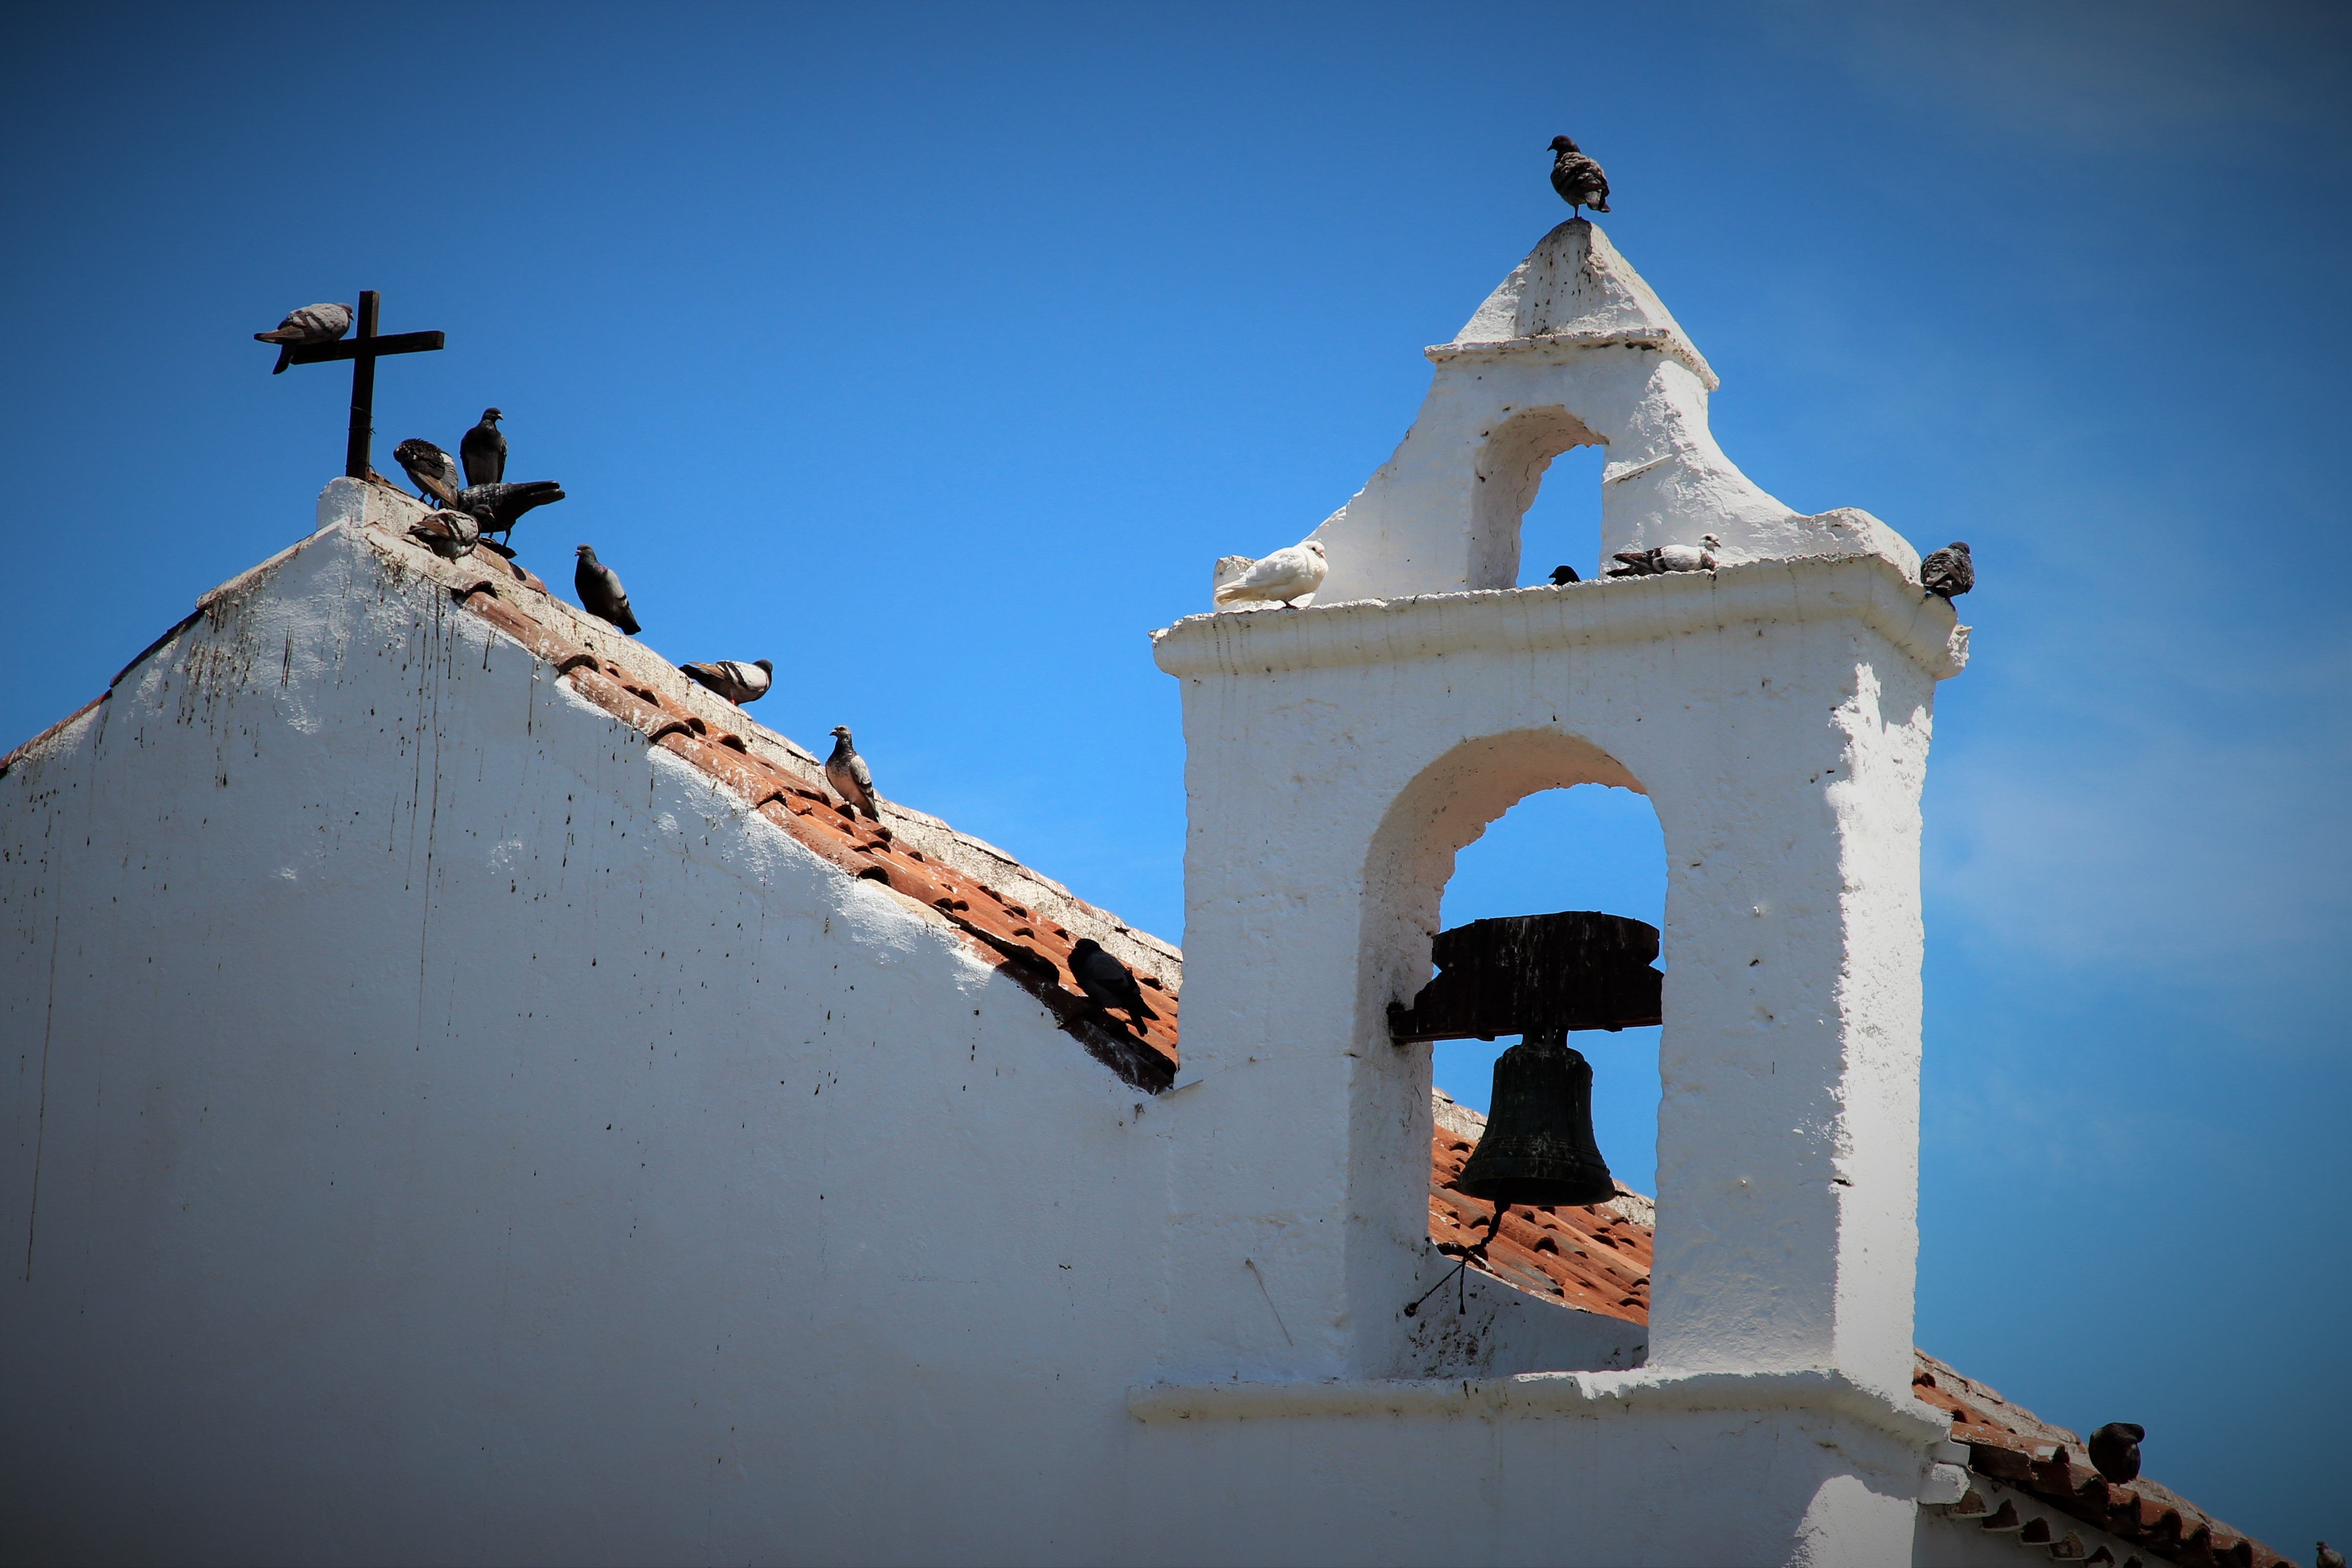
winter, roof, bell, reflection, tower, color, blue, church, bell tower, birds, pigeons, temple, tenerife, bells, canary islands, atmosphere of earth